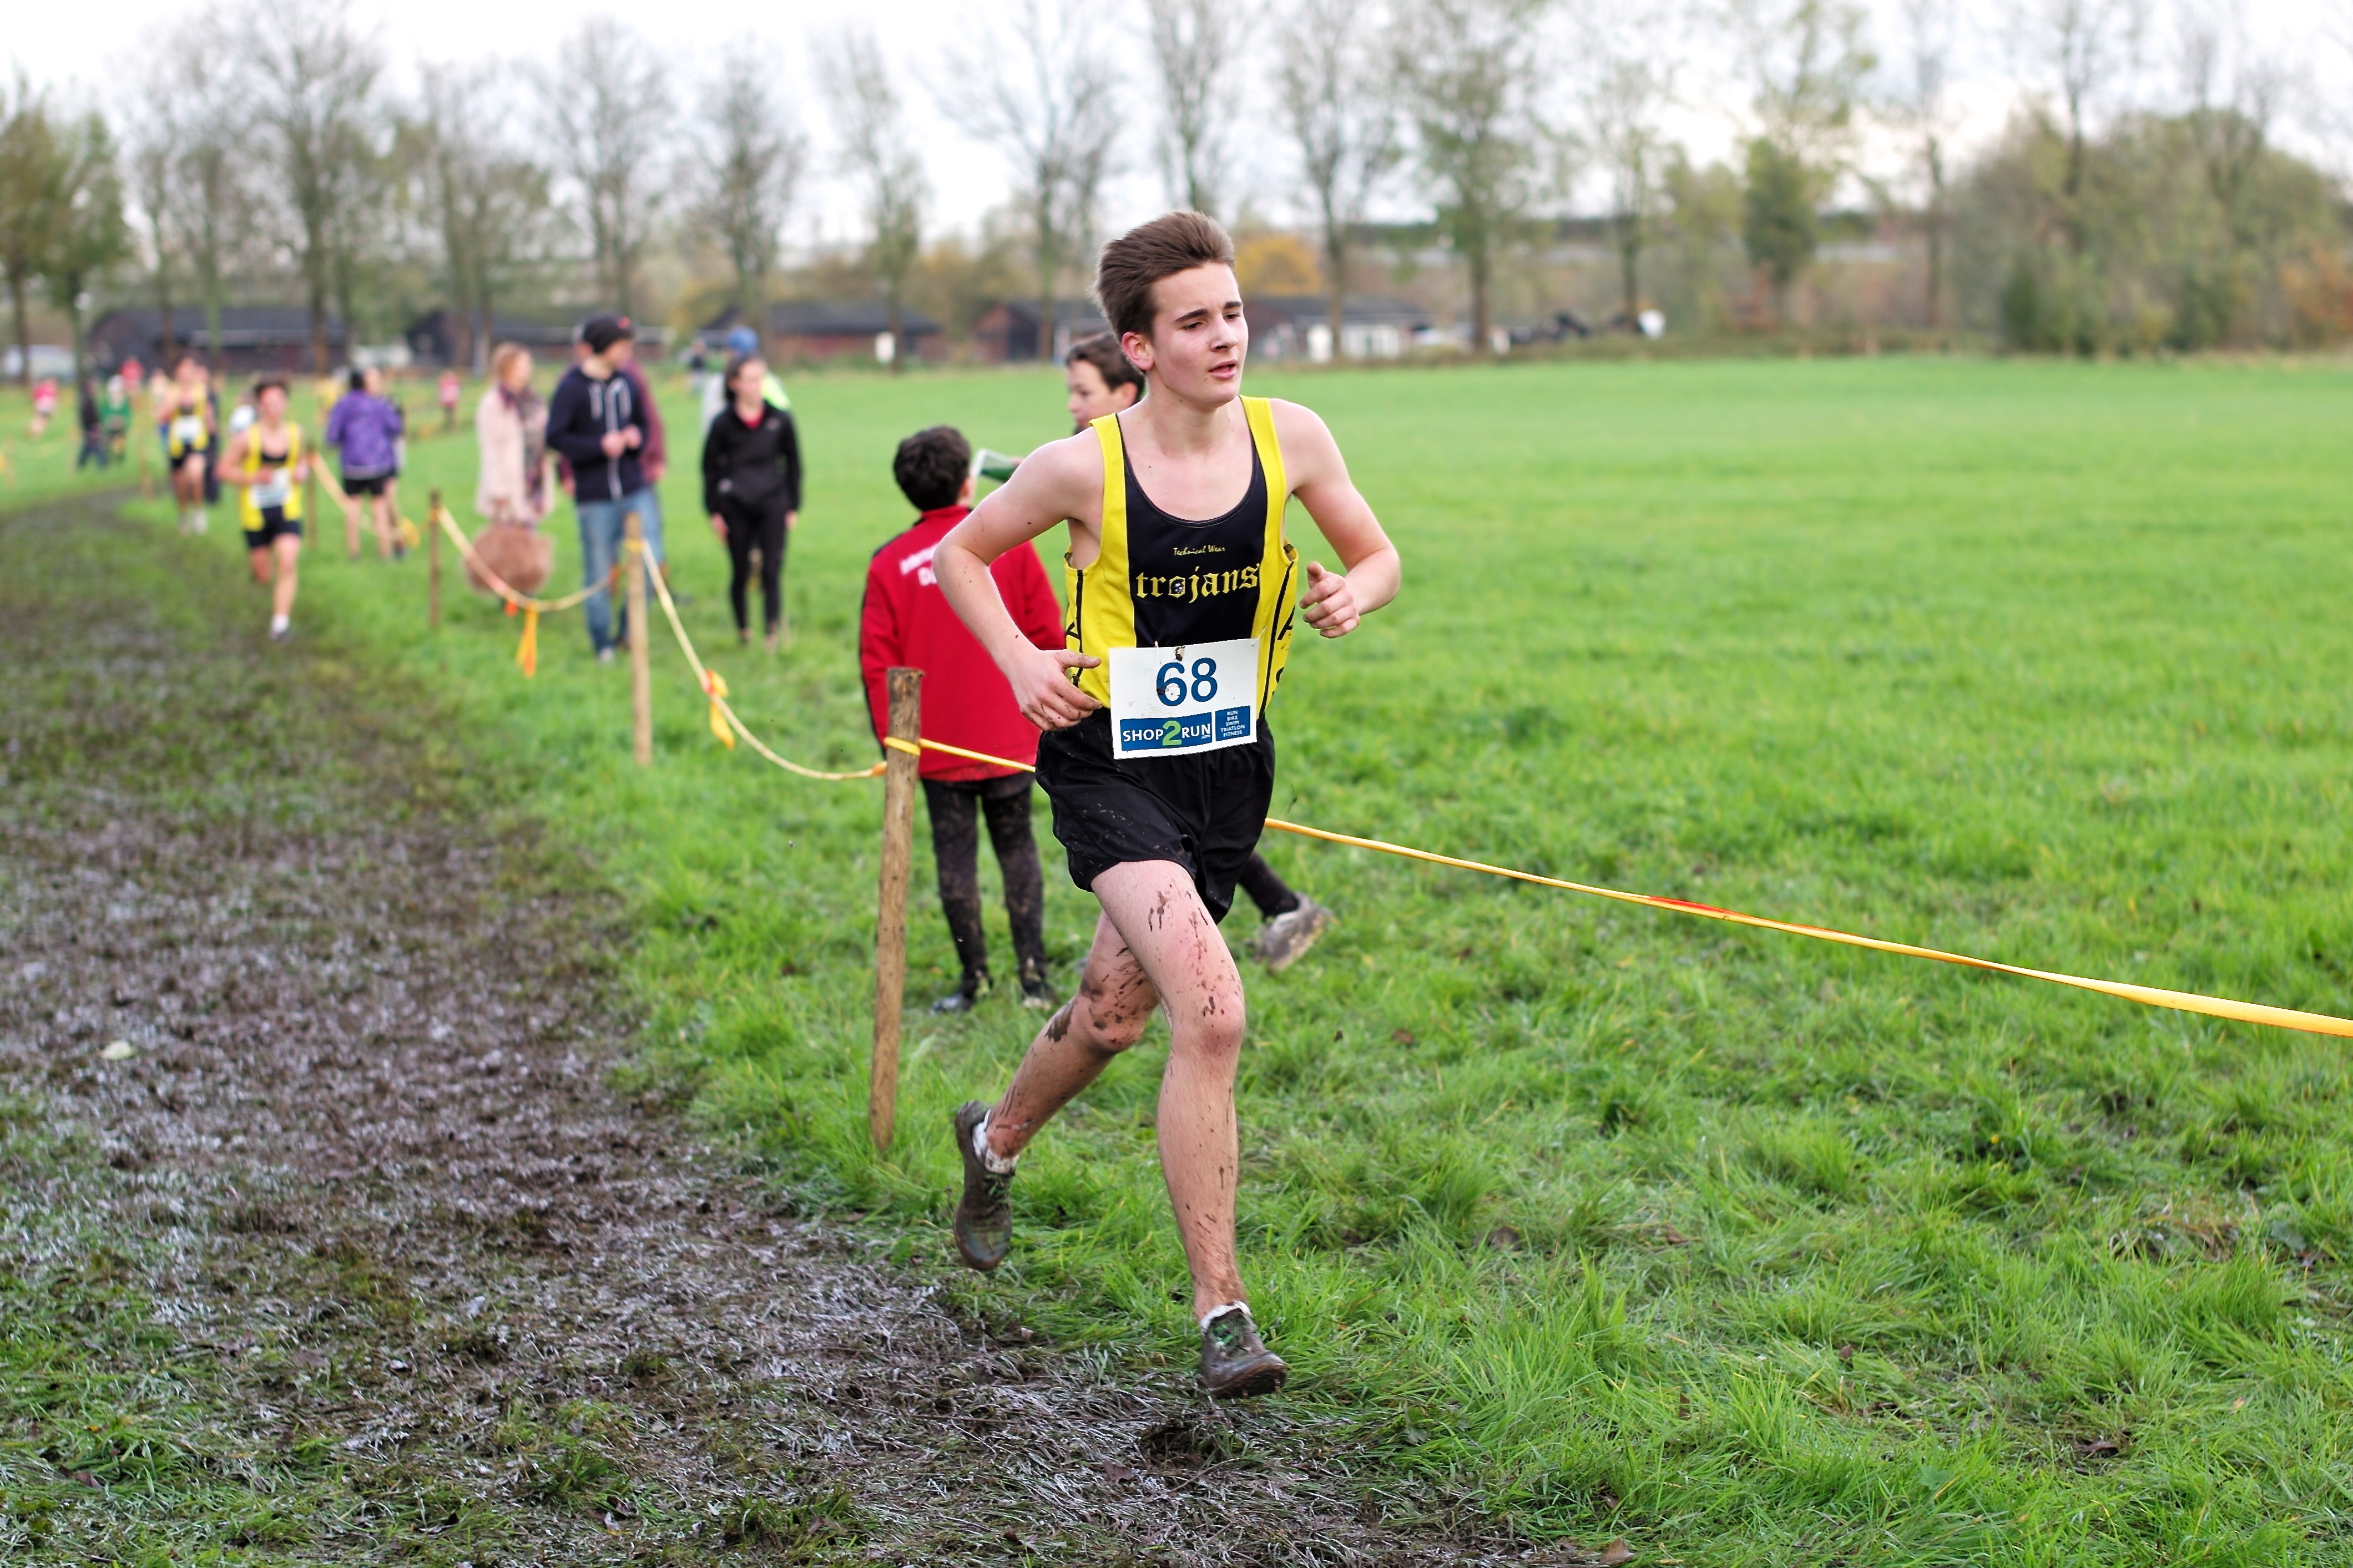
person, running, recreation, race, sports, endurance, athletics, physical exercise, outdoor recreation, human action, endurance sports, ultramarathon, duathlon, cross country running, cross country cycling